Riker Hill Fossil Site

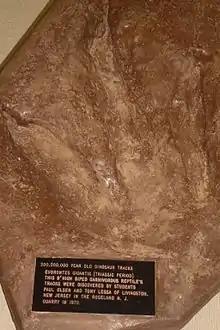
Cast of Eubrontes giganteus track made by Paul Olsen in 1970

When the fate of the quarry site became uncertain, the two teenagers came up with a plan to prevent the site from being developed. They made a cast from a footprint of Eubrontes giganteus and sent that to President Richard Nixon to get support. Eventually, the quarry was split. The most productive portion was preserved and donated to the Essex County Park Commission and named after Walter Kidde. The rest of the quarry was later developed into Nob Hill apartments. In June 1971, the preserved site was registered as a National Natural Landmark.